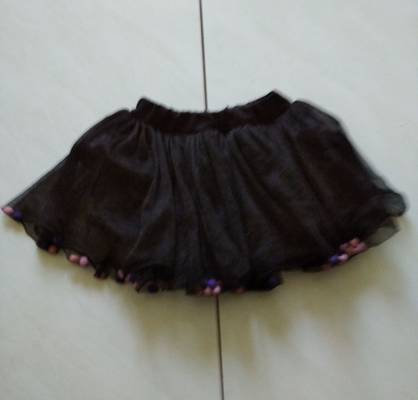
Waste category: clothes